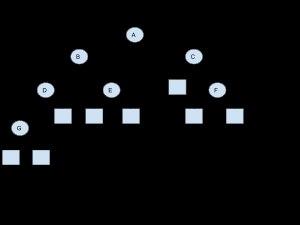
Une structure de données multidimensionnelles est une structure logique permettant de stocker des couples de données de façon que les traitements qui leur sont appliqués soient simplifiés.